Tolgay Özbey

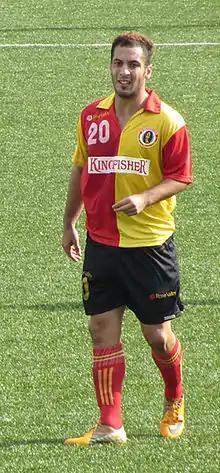
Özbey with East Bengal in 2011

Tolgay Özbey (born 12 April 1986) is an Australian professional soccer player, who last played for Rockdale City Suns in the National Premier Leagues NSW as a striker.